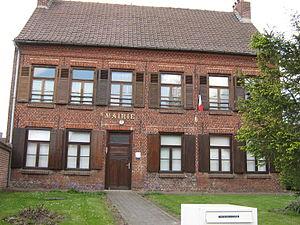
Mairie d'Oxelaëre
Oxelaëre est une commune française située dans le département du Nord, en région Hauts-de-France.